Roman Catholic Diocese of Massa Marittima-Piombino

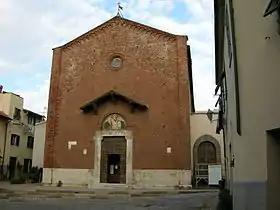
Co-cathedral of Sant'Antimo in Piombino

The cathedral of Massa, begun in the first years of the 11th century, is dedicated to Saint Cerbonius, one of its earliest bishops, who was named protector of the city. The cathedral is also a parish church. Its earliest construction is Romanesque, but, beginning in 1287, it was extended under the supervision of Giovanni Pisano. The present cathedral structure was consecrated by Bishop Vincenzo Casali (1585– 1587) on 23 March 1586.